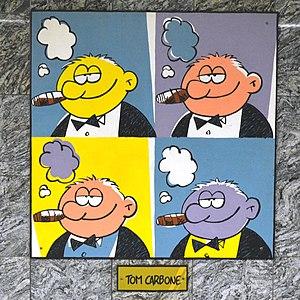
Charleroi (Belgique) - Station Janson du métro léger. Tom Carbone
Tom Carbone est une série de bande dessinée franco-belge humoristique, créée en 1985 dans le N°2461 du journal Spirou. Publiée d'abord sous le nom Tom Carbon, elle change de nom en 1991. Même si la série reste méconnue, elle constitue un des chefs-d’œuvre de la bande-dessinée humoristique franco-belge.